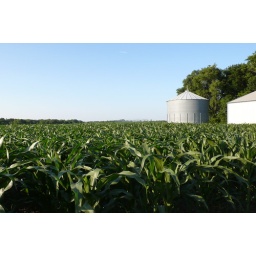
corn field by Pearl lake behind the Vierkant property.